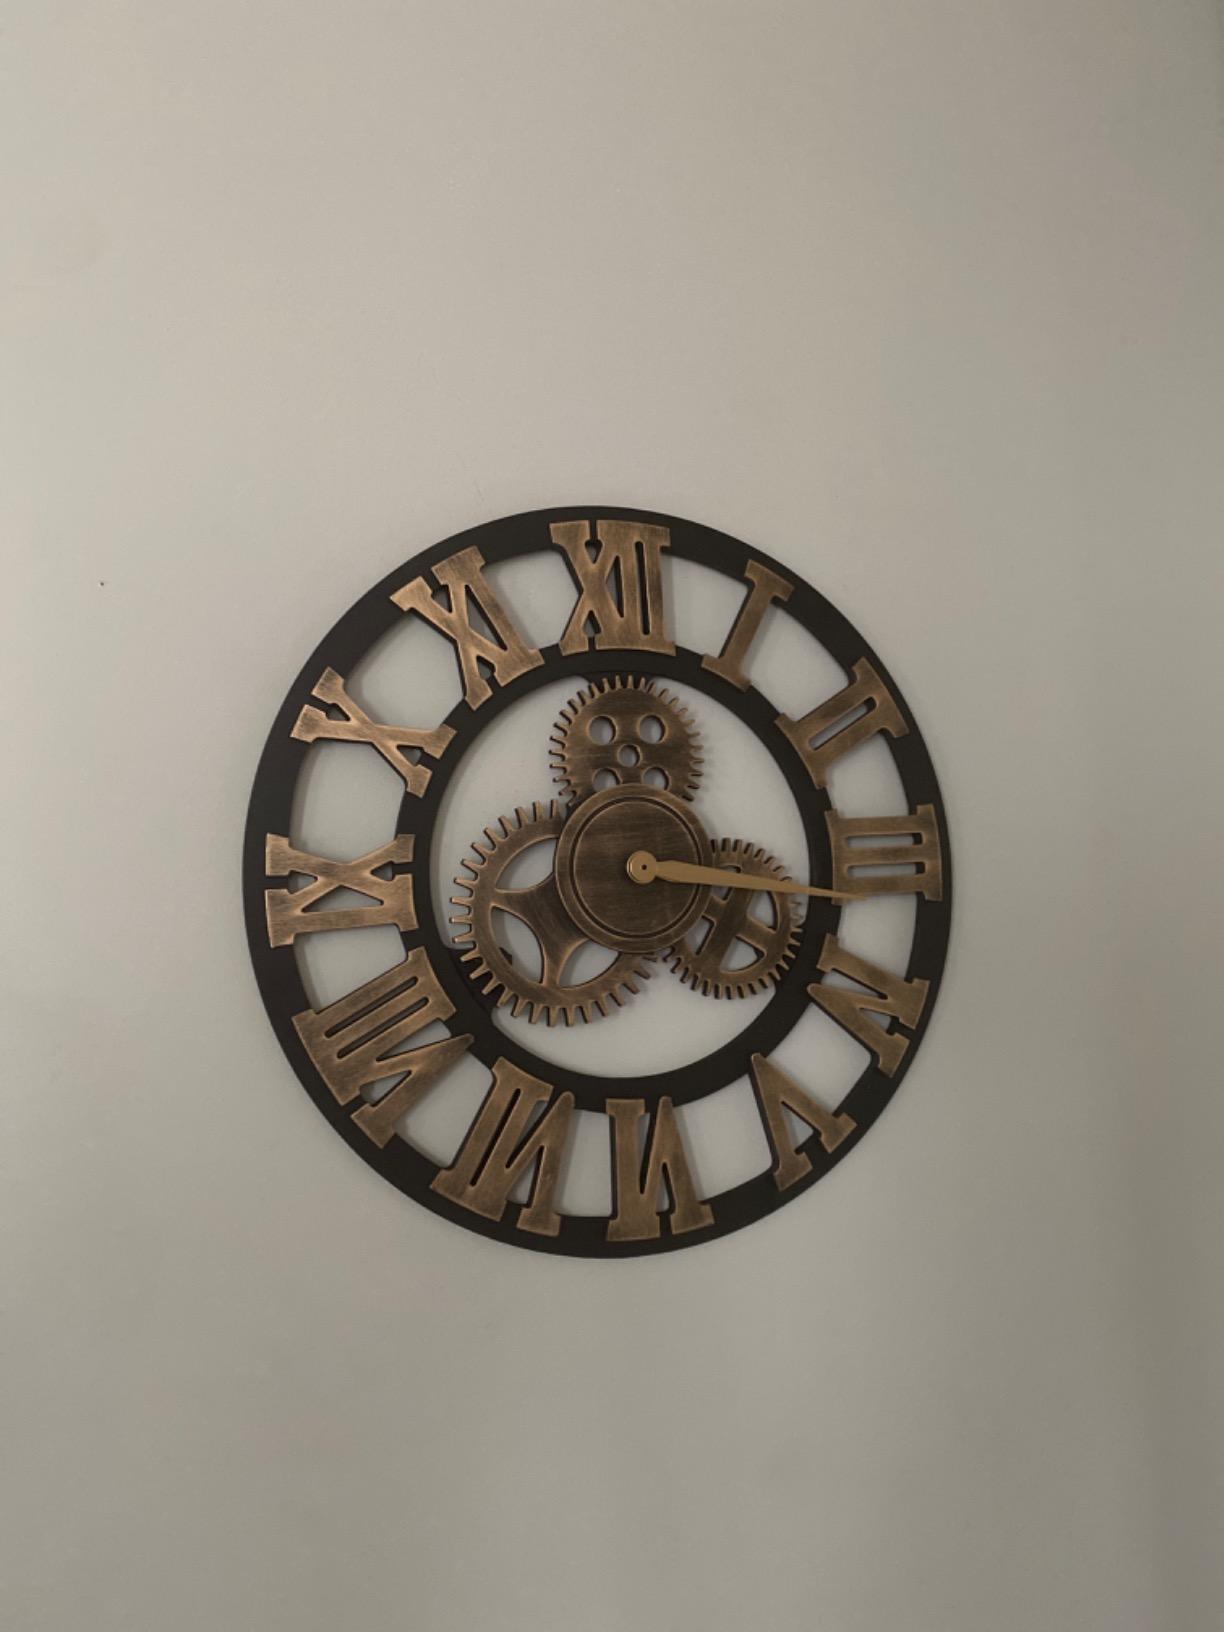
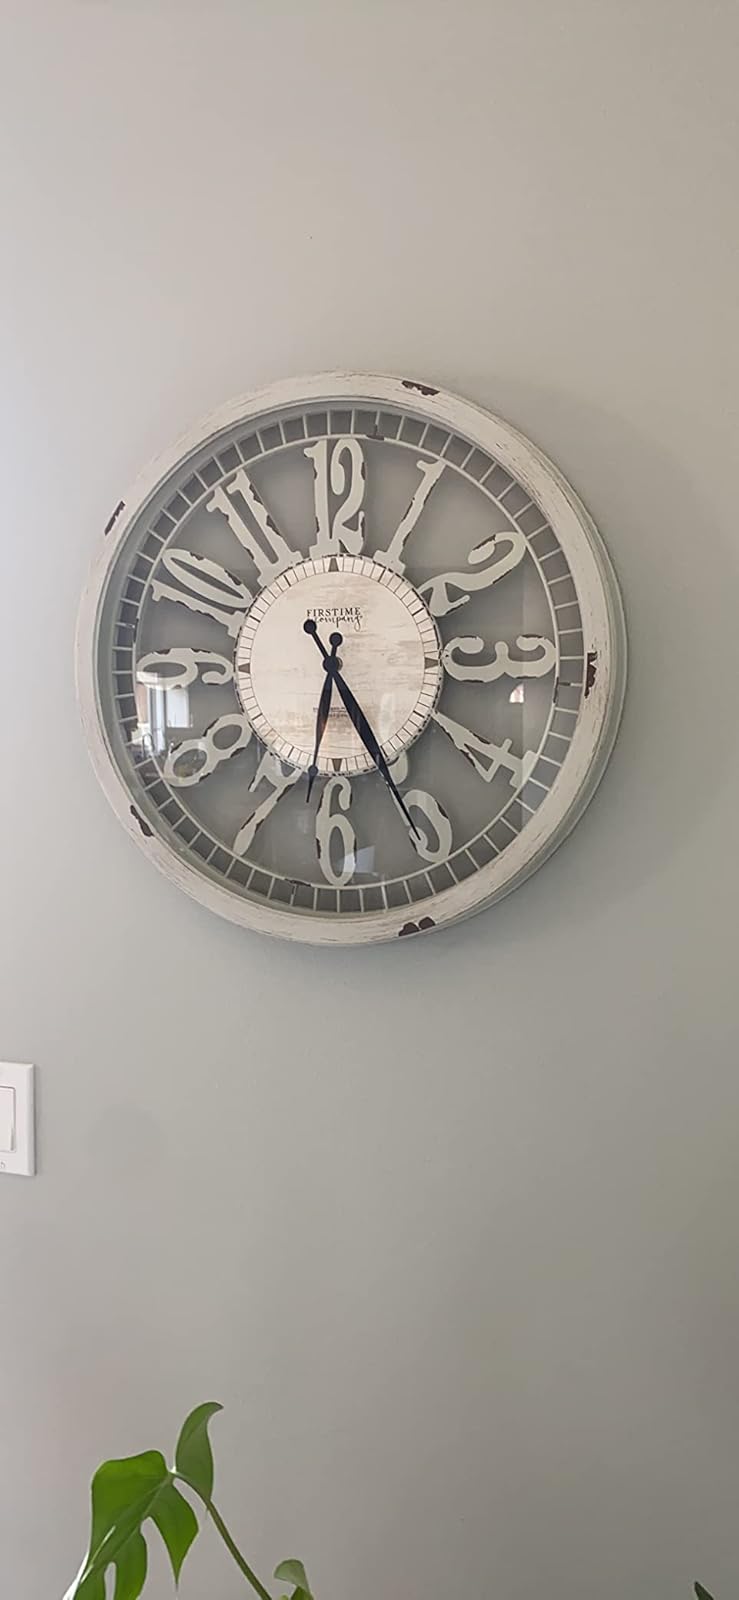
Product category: clock
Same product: no